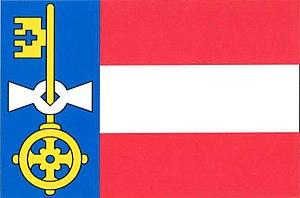
Kočov est une commune du district de Tachov, dans la région de Plzeň, en République tchèque. Sa population s'élevait à 206 habitants en 2018.